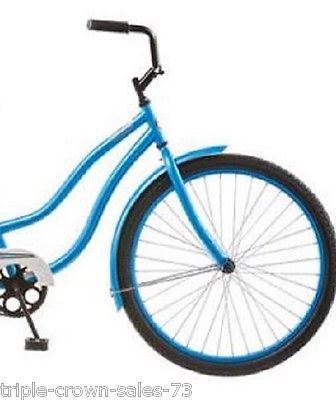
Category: bicycle